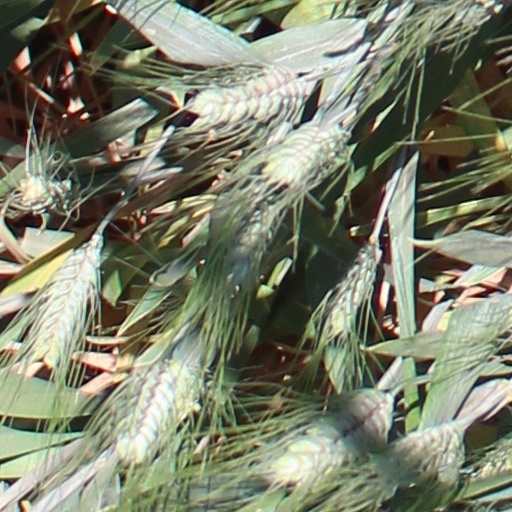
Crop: wheat